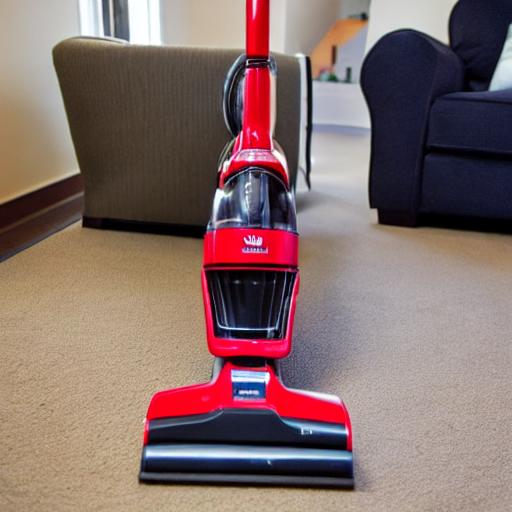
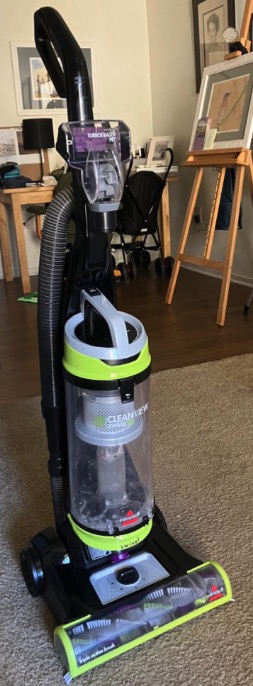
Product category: items_vacuum
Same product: no